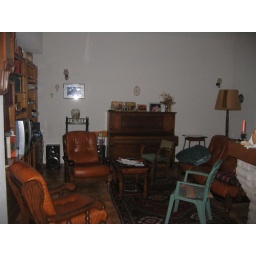
sitting room in mountain house